The Atomic Kid

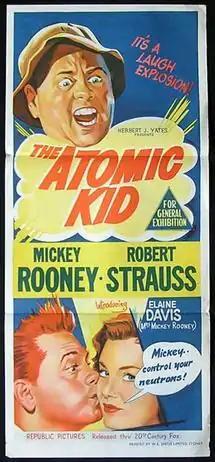
Australian theatrical release insert poster

The Atomic Kid is a 1954 American black-and-white science fiction comedy film directed by Leslie H. Martinson and starring Mickey Rooney and Robert Strauss. It was distributed by Republic Pictures and produced by Maurice Duke and Mickey Rooney.